Hammermøllen

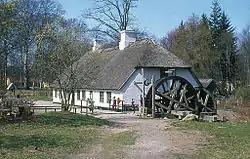
Hammermøllen

Hammermøllen was a set of water mills at Hellebæk, Denmark.